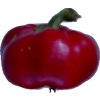
Label: red_pepper